Scythians

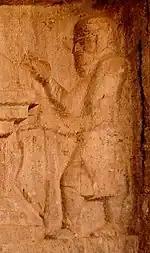
The Median king Cyaxares

During the 7th century BC, the bulk of the Cimmerians were operating in Anatolia. The disturbances they caused led to many of the rulers of this region to break away from Neo-Assyrian overlordship, by the time of Ashurbanipal. In 644 BC, the Cimmerians and their allies the Treres defeated the Lydians and captured their capital city of Sardis. Despite this and other setbacks, the Lydian kingdom was able to grow in power. Around , and with Neo-Assyrian approval, the Scythians under Madyes conquered Urartu, entered Central Anatolia and defeated the Cimmerians alongside the Lydians.